Javier Fernández (figure skater)

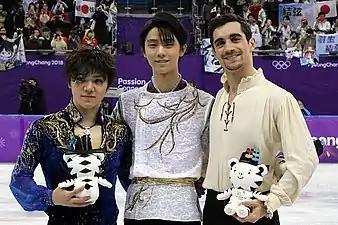
Fernández (right) after winning the bronze medal at the 2018 Winter Olympic Games, with Yuzuru Hanyu (center) and Shoma Uno (left)

At the 2018 Winter Olympics, Fernández skated his "Modern Times" short program, executing a quad-triple toe loop combination, a quad Salchow, a triple Axel and all level 4 elements. He received nine perfect 10.00 scores in program components and received 107.58 points, placing him second in that segment behind defending champion Yuzuru Hanyu. In the free skate, Fernández landed a quad toe loop, a quad Salchow in combination, two triple Axels and five more triples, and earned four perfect 10.00 component marks. His only major mistake was popping a planned second quad Salchow into a double. His free skate performance earned 197.66 points and a total competition score of 305.24 – both season's best for him. Fernández won the bronze medal behind Japan's Hanyu and Shoma Uno, the first ever figure skating Olympic medal for Spain. In the figure skating gala, Fernández performed his aerobics class exhibition program wearing in a "Super Javi" Spanish-colored Superman costume.; the program included parodies of Flashdance and iconic 1980's workout jams.